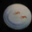
Label: plate